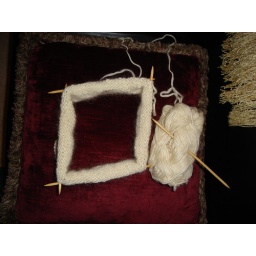
knitting in the round on a white hat